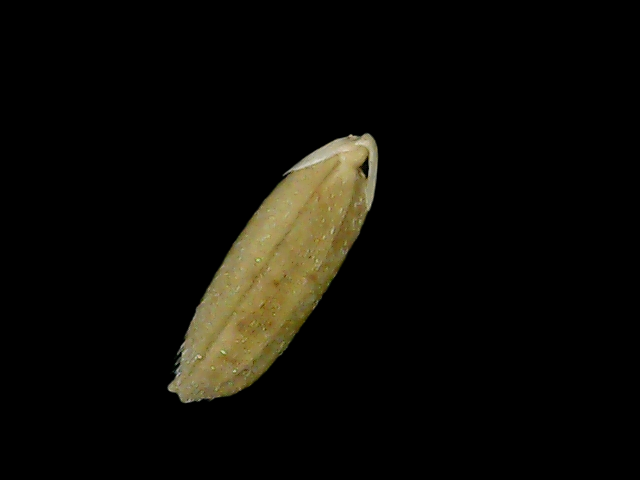
Rice variety: Bd49